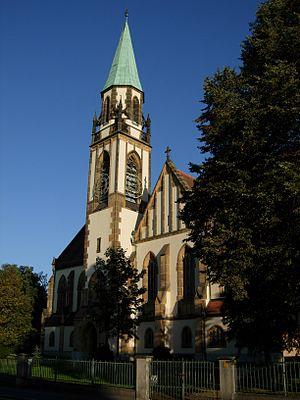
Röthenbach an der Pegnitz est une ville de Bavière, située dans l'arrondissement du Pays-de-Nuremberg, dans le district de Moyenne-Franconie.